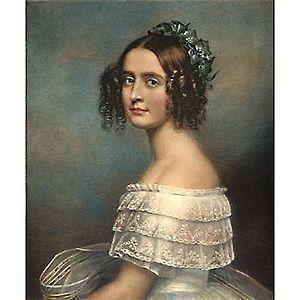
Alexandra de Bavière est la plus jeune des filles de Louis Iᵉʳ de Bavière et Thérèse de Saxe-Hildburghausen. Sœur du roi Maximilien II de Bavière, elle se dévoua à la littérature et mourut célibataire.